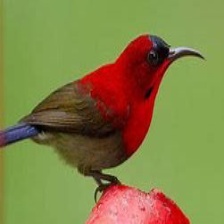
Species: CRIMSON SUNBIRD
Scientific name: AETHOPYGA SIPARAJA